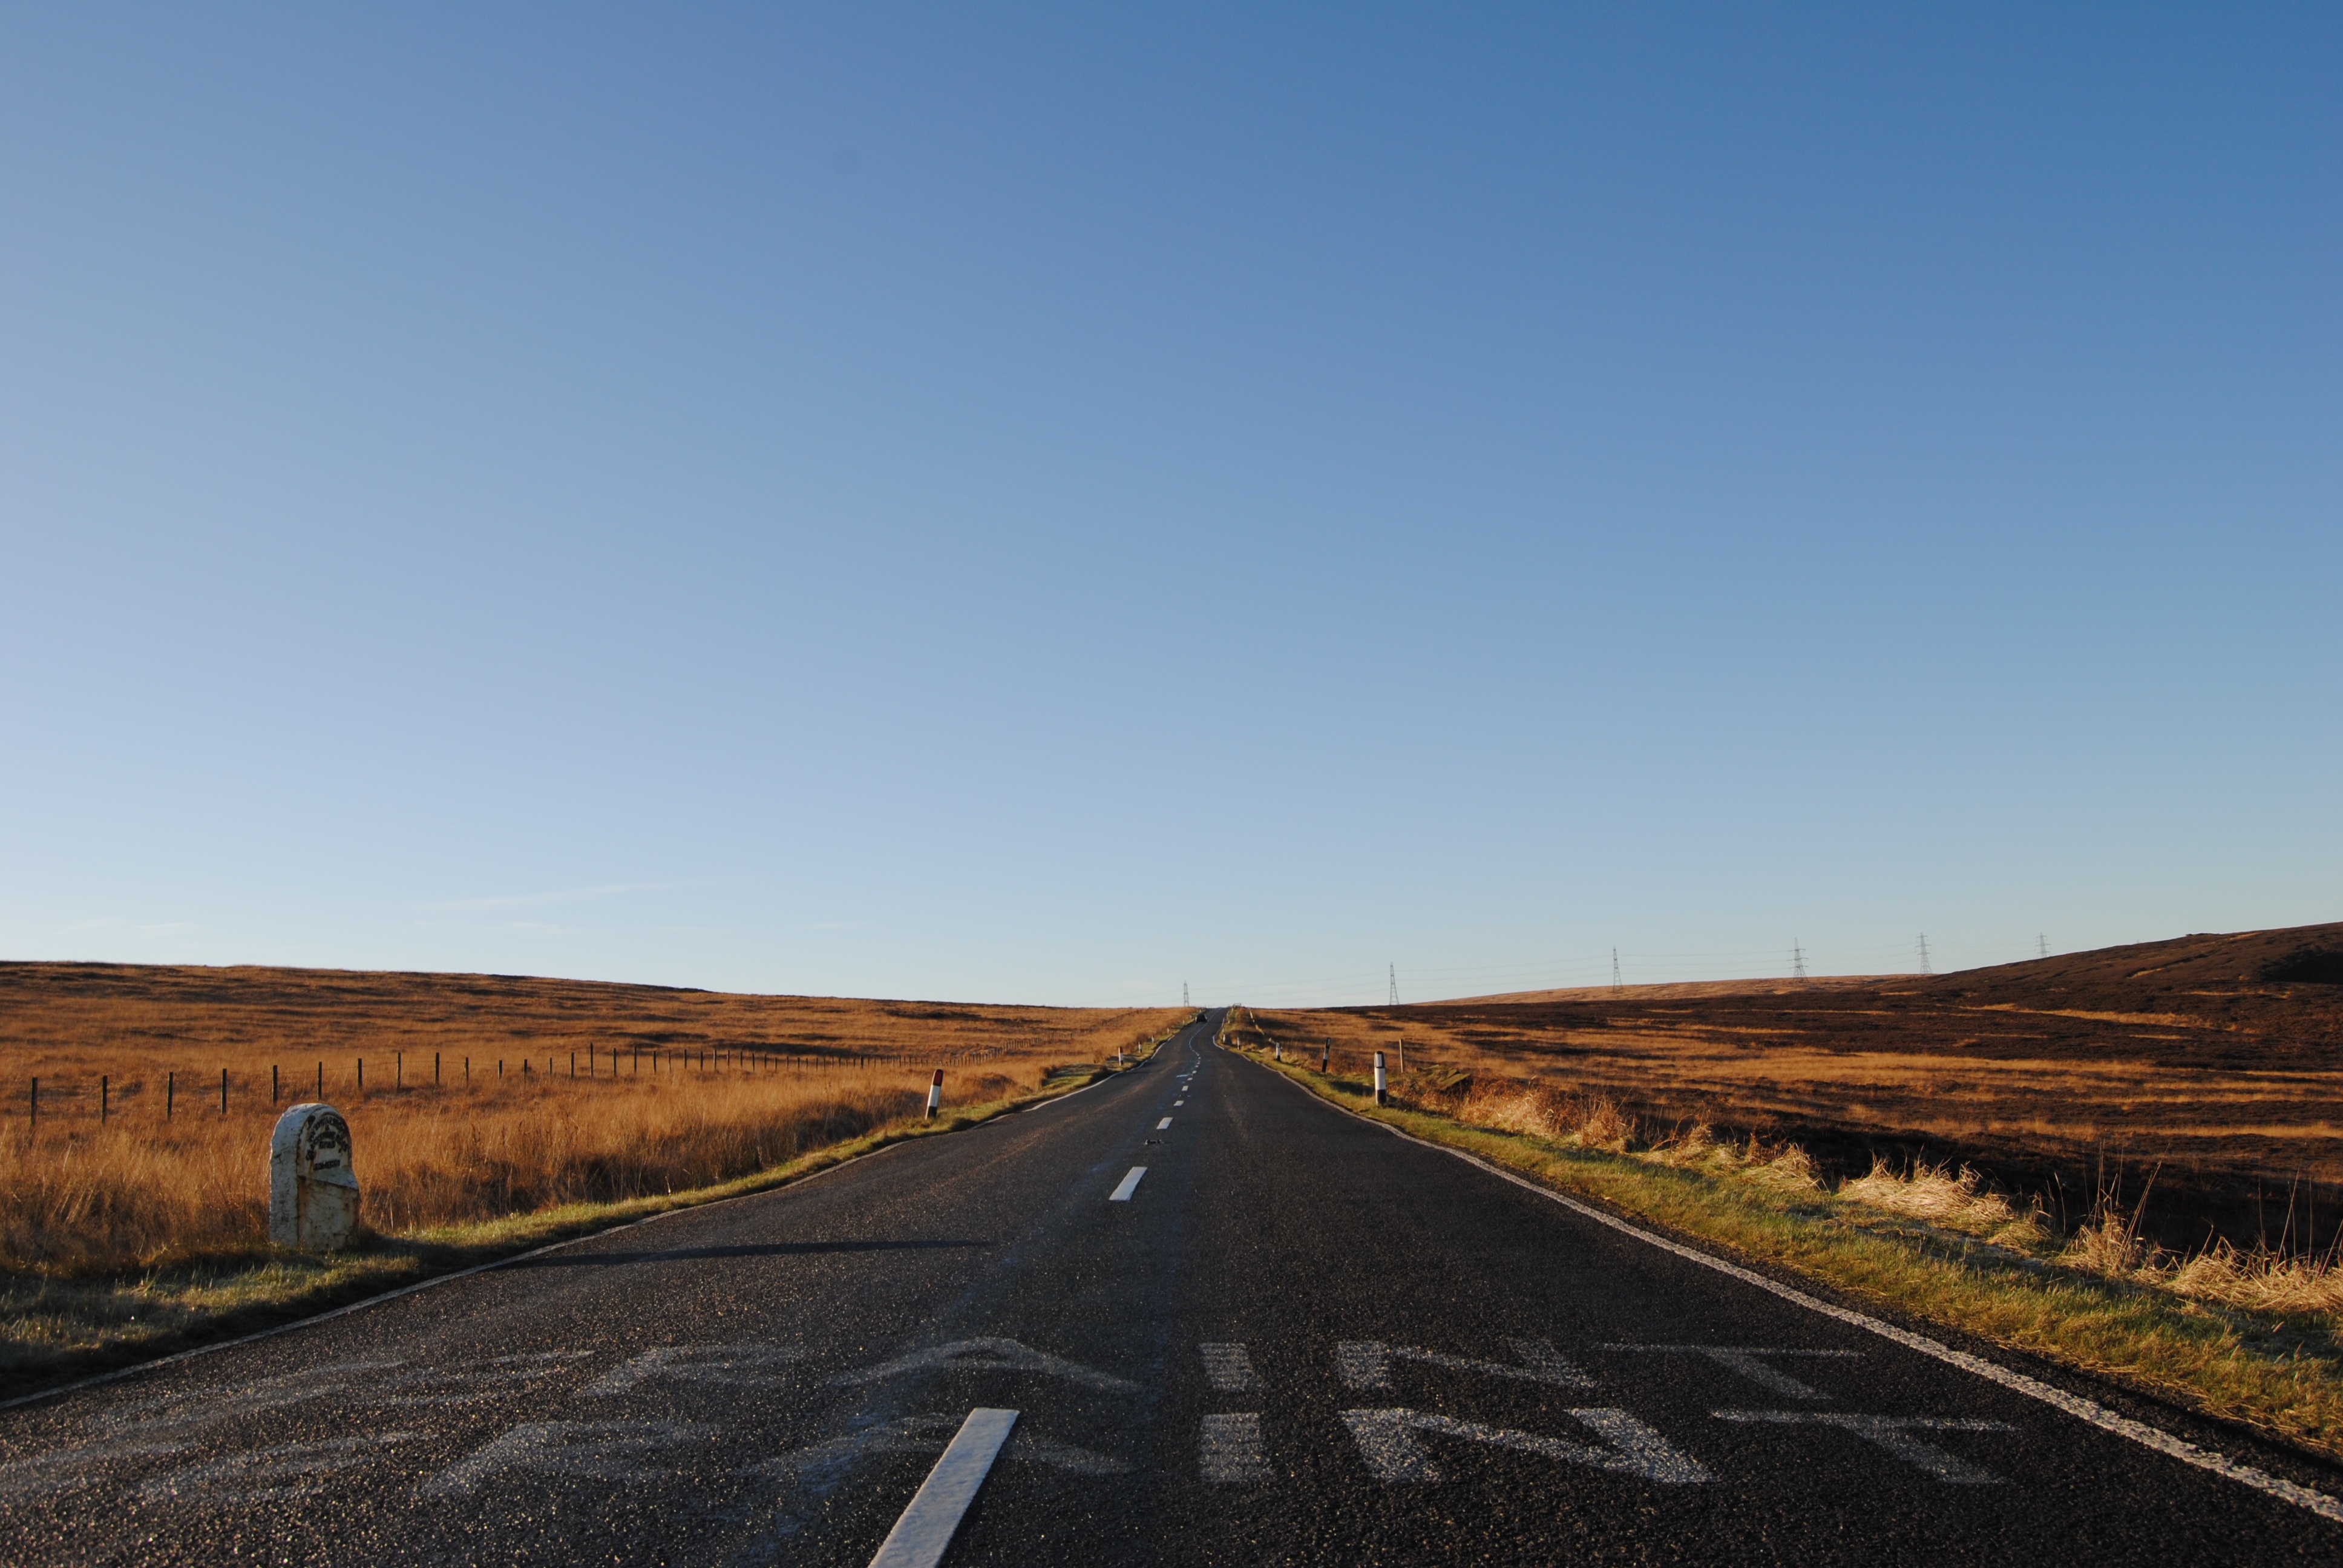
landscape, tree, nature, horizon, cloud, sky, road, field, prairie, sunlight, morning, hill, view, highway, asphalt, france, europe, line, landmark, lane, highland, shoulder, plain, road trip, cycling, race, tour, grassland, infrastructure, vision, ecosystem, steppe, rural area, road surface, controlled access highway, ecoregion, fixed link